Schnepfenthal Salzmann School

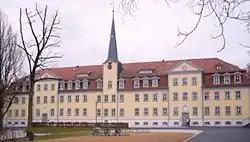

The Schnepfenthal Institution (Salzmannschule Schnepfenthal) is a boarding school in the district of Gotha, Germany, founded in 1784.